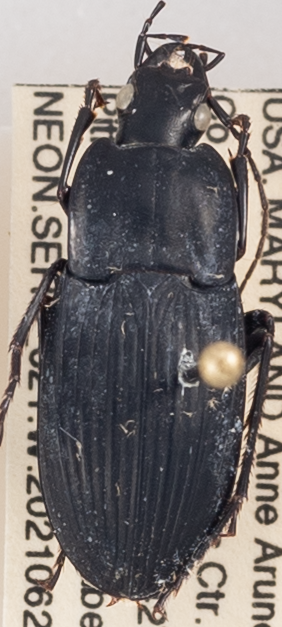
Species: Dicaelus elongatus
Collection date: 2021-06-24
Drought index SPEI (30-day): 0.39
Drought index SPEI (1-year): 2.09
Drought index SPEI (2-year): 1.28